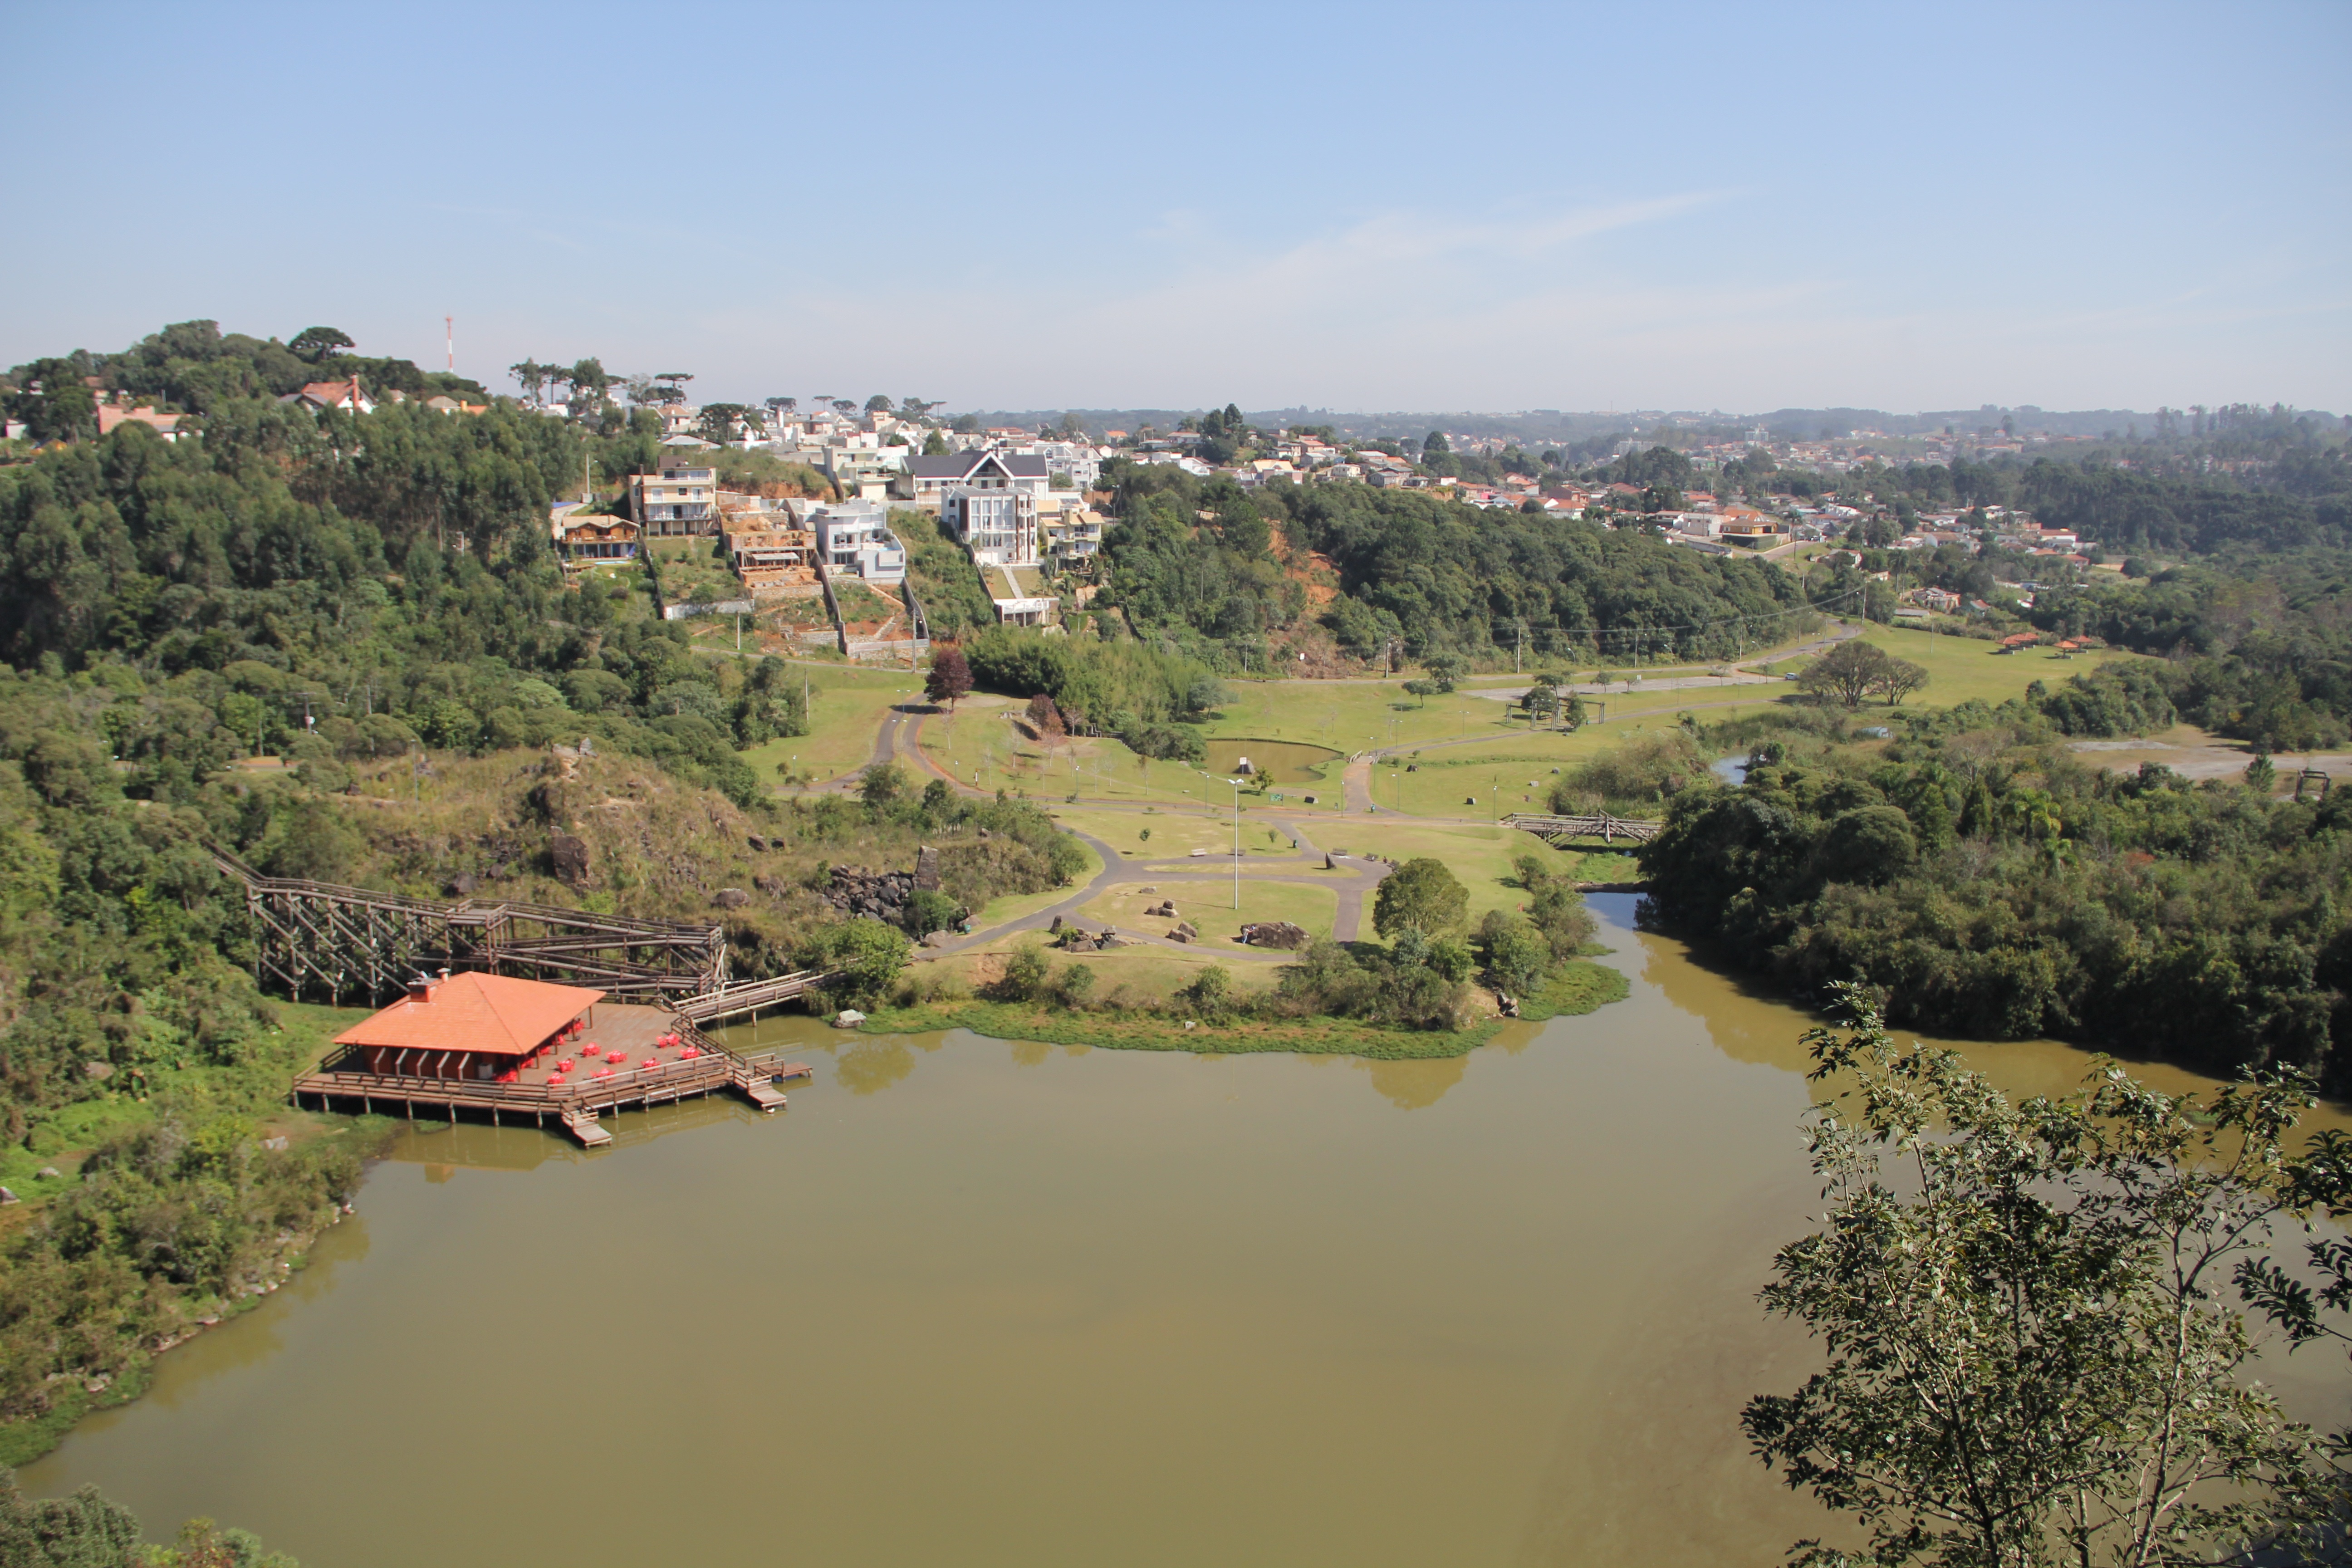
river, panorama, village, park, reservoir, curitiba, estate, brazil, aerial photography